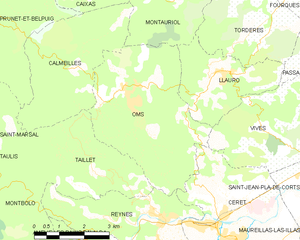
Villemolaque
Kort over kommunen
Kort over kommunen
Villemolaque er en by og kommune i departementet Pyrénées-Orientales i Sydfrankrig.